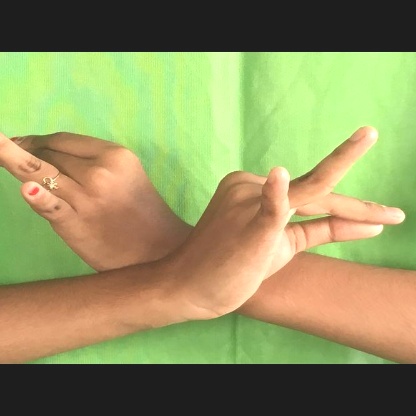
Mudra: Katakavardhana